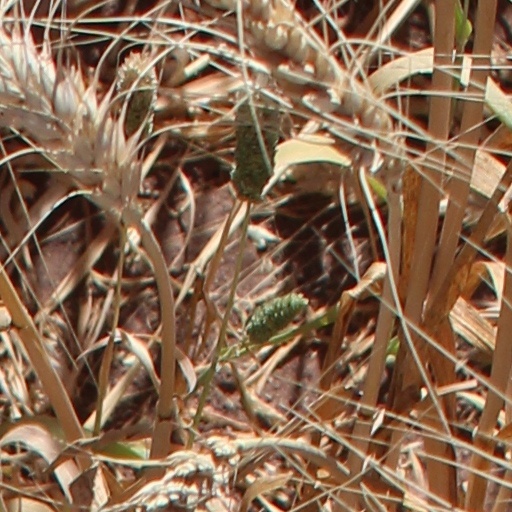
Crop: wheat